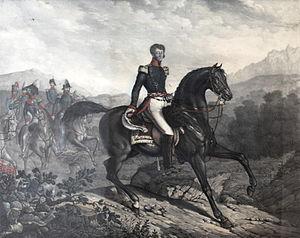
Charles-Jules Guiguer de Prangins, né à Prangins le 26 août 1780 et mort à Lausanne le 7 juillet 1840, est un militaire et une personnalité politique suisse.